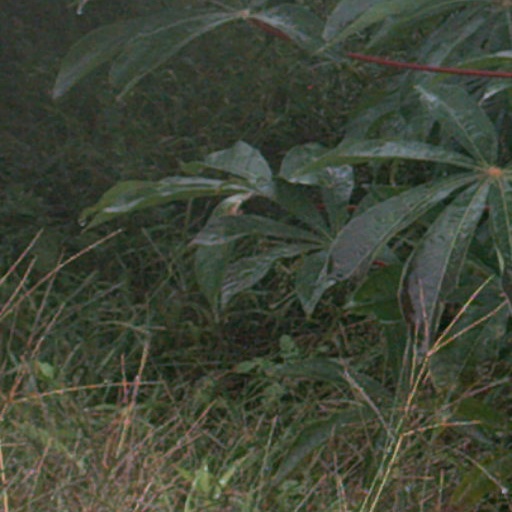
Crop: cassava